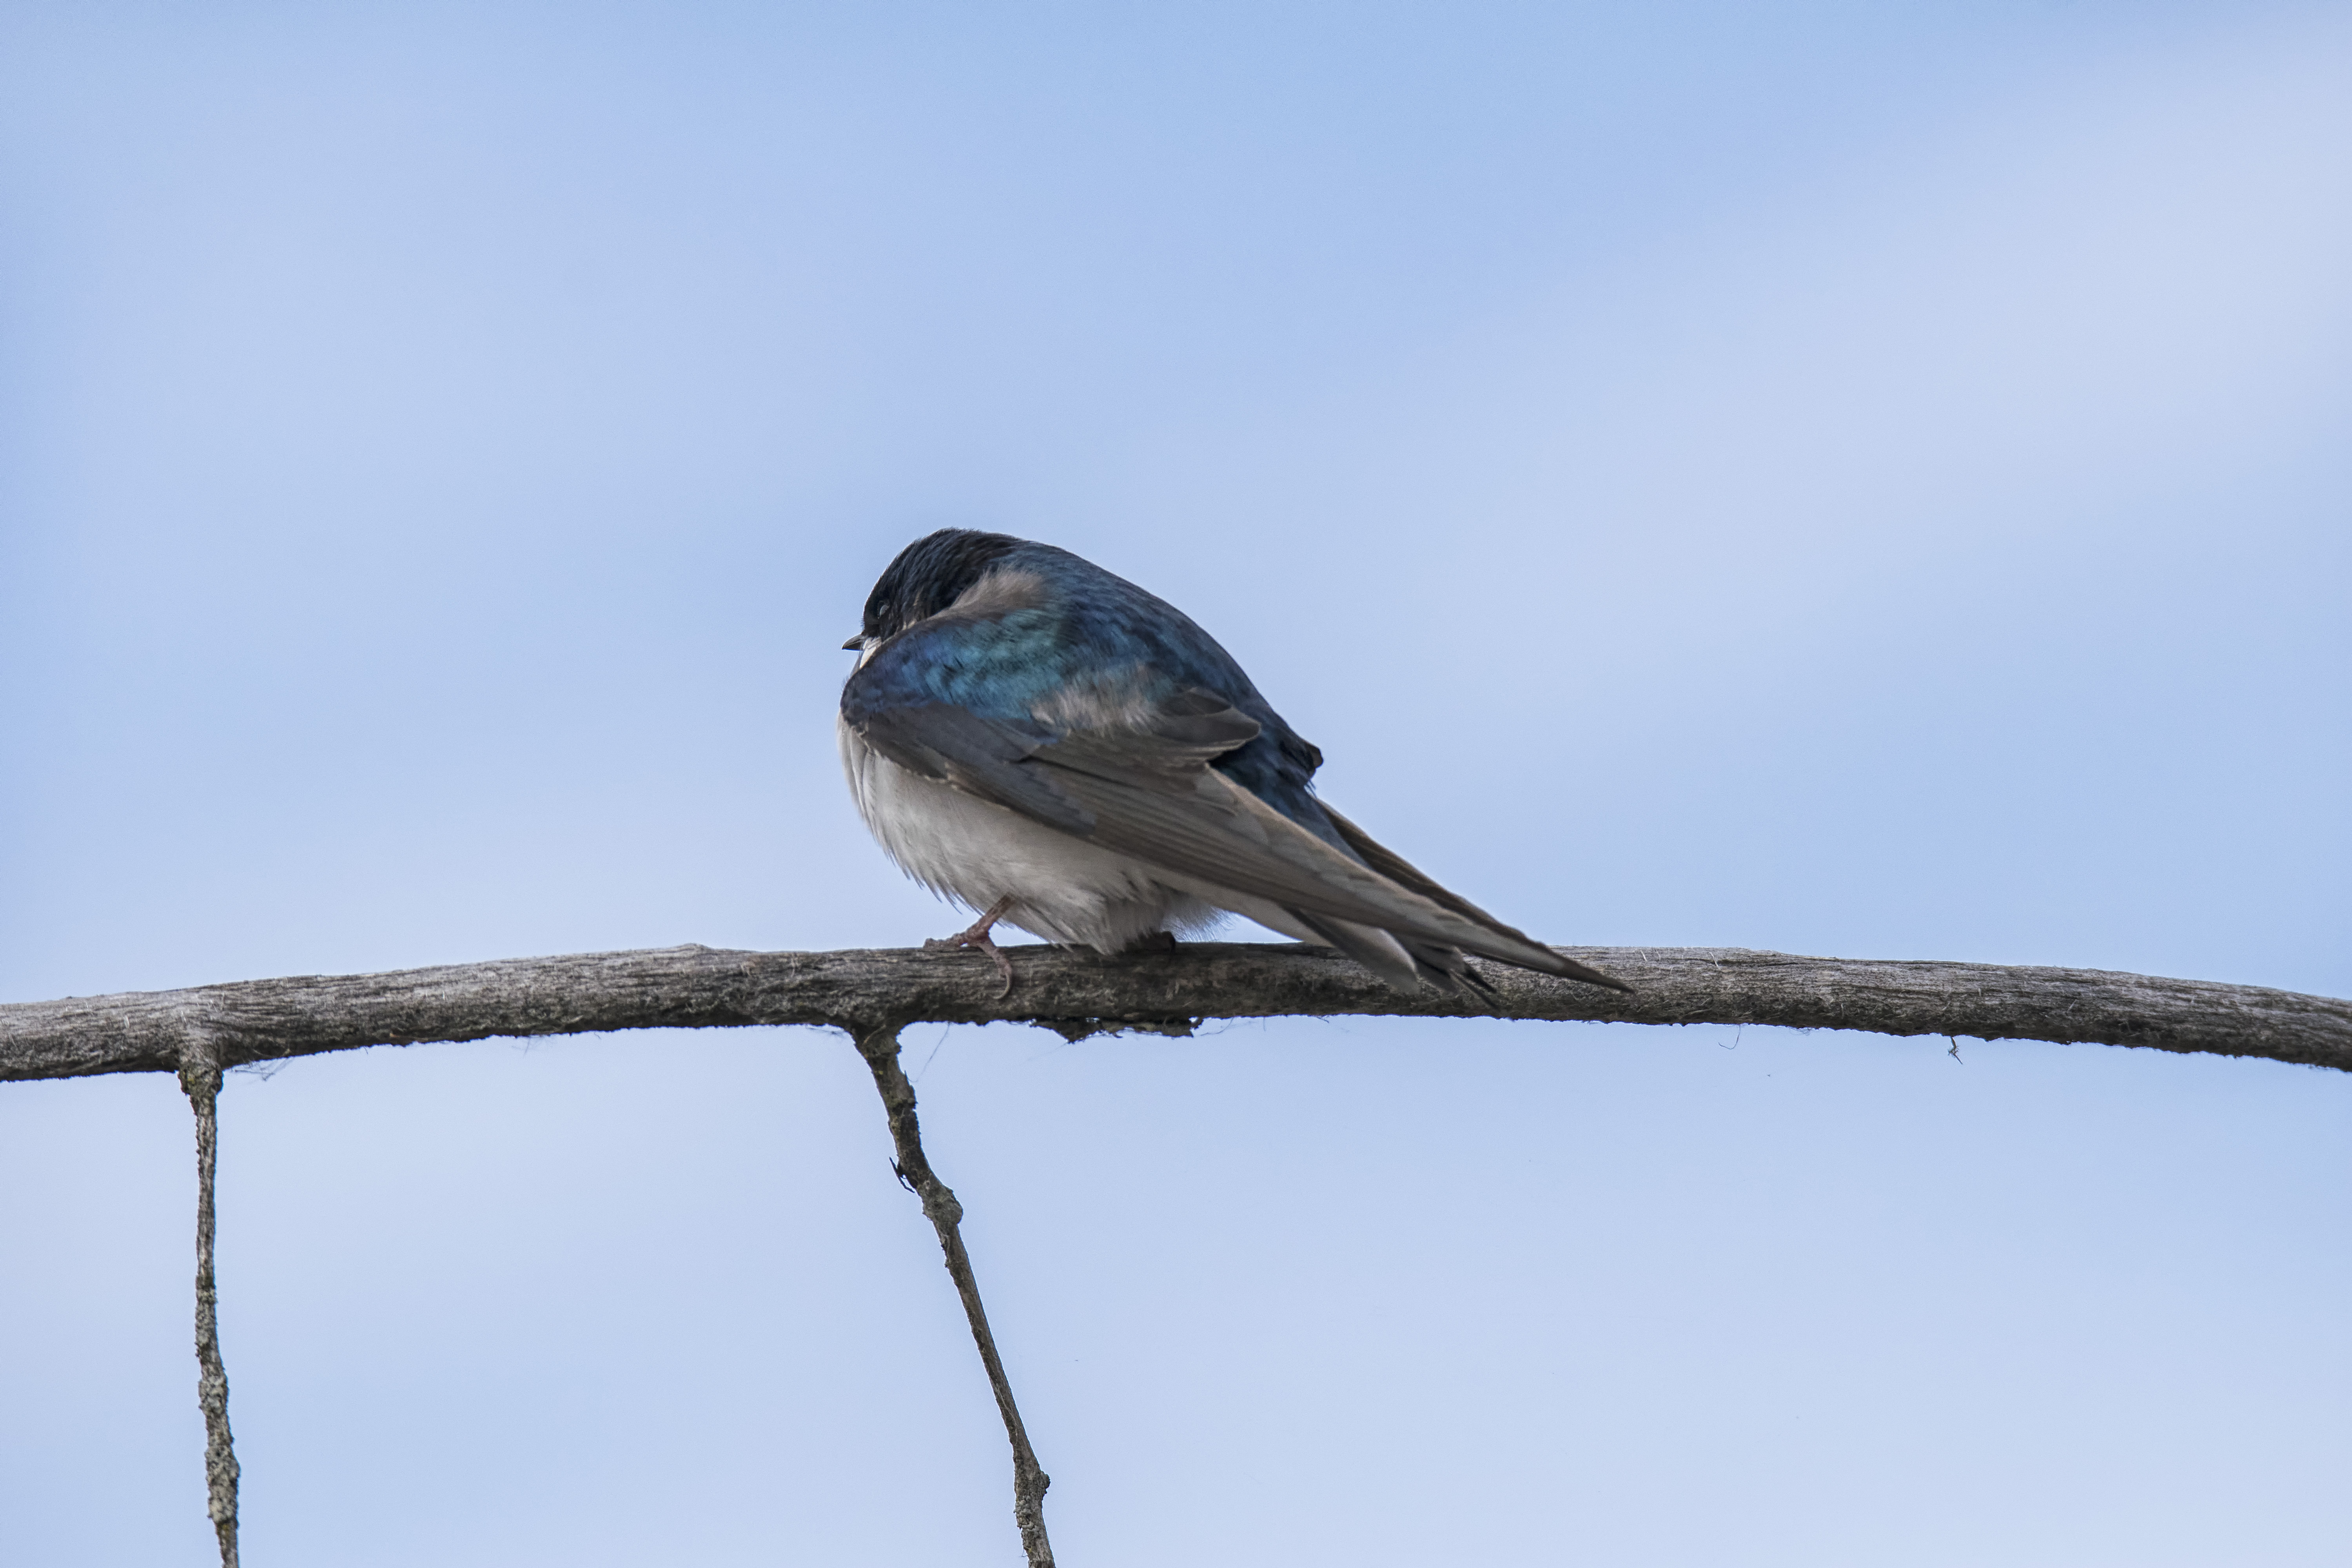
tree, nature, branch, bird, wing, wildlife, beak, blue, fauna, canada, vertebrate, quebec, sherbrooke, oiseau, hirondelle, bicolore, swallow, old world flycatcher, perching bird, emberizidae